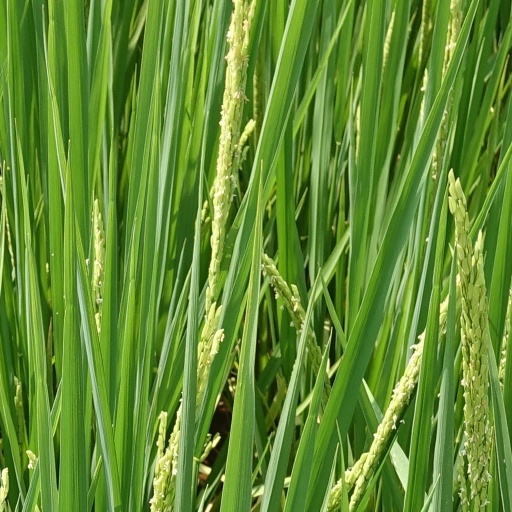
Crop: rice